Kihachirō Kawamoto

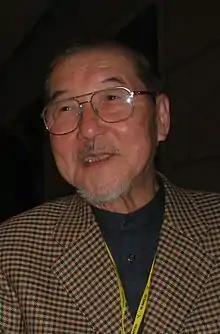
Kihachirō Kawamoto at the Ottawa International Animation Festival in September 2006.

was a Japanese puppet designer, independent film director, screenwriter, animator and the second president of the Japan Animation Association, succeeding founder Osamu Tezuka in 1989 and serving until his own death. He is best-remembered in Japan as designer of the puppets for the long-running NHK live action television series of the "Romance of the Three Kingdoms" in the early 1980s and "The Tale of the Heike" in the 1990s but better-known internationally for his own animated short films, the majority of which are model animation but which also include the cutout animation "Tabi" and "Shijin no Shōgai" and mixed media, French-language "Farce anthropo-cynique".